Prabowo Subianto

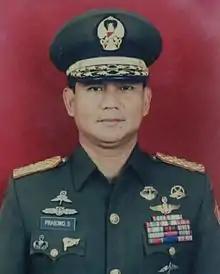
Prabowo Subianto as Chief of the Indonesian Armed Forces Command and Staff School (Sesko ABRI) in his uniform with multiple decorations

In 1985 Prabowo Subianto attended the Advanced Infantry Officers Course at Fort Bragg, in the United States for commando training. In the early 1990s, as the commander of Kopassus Group 3, the now Major General Prabowo attempted to crush the East Timorese independence movement by using irregular troops (hooded "ninja" gangs dressed in black and operating at night) and, in main towns and villages, militias trained and directed by Kopassus commanders. Human rights abuses rose. The Army's 1997 campaign was called Operation Eradicate.